Macalister Range, Queensland

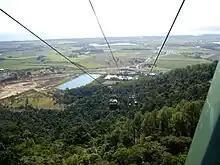
Looking down from Skyrail onto Macalister Range (foreground) and beyond to Smithfield and Machans Beach, 2007

The only roads in Macalister are not to provide access to the locality but to connect areas outside the locality. The Captain Cook Highway runs along the coastline at the Coral Sea in the far north of the locality, while the Kuranda Range Road (the unofficial name of a segment of the Kennedy Highway) connects the suburb of Smithfield in Cairns with Kuranda on the Atherton Tableland in the Shire of Mareeba.